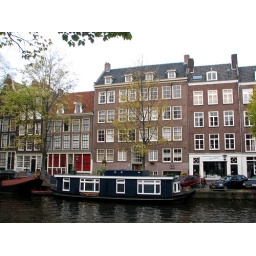
It's the black boat sitting in the canal. Another interesting museum!  October 2007.